Leo Stanley

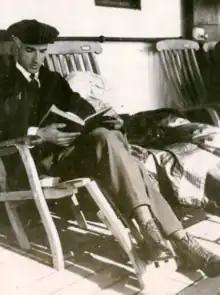
Stanley at San Quentin,

Leo Leonidas Stanley (1886 – 1976) was an American surgeon who served as the Chief Surgeon of the San Quentin State Prison from 1913 to 1951. He was most notable for performing unethical human experiments on inmates during his tenure.